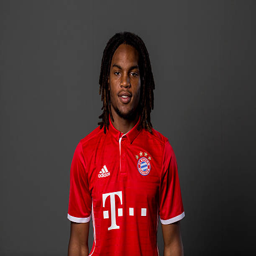
athlete pose during the team presentation .